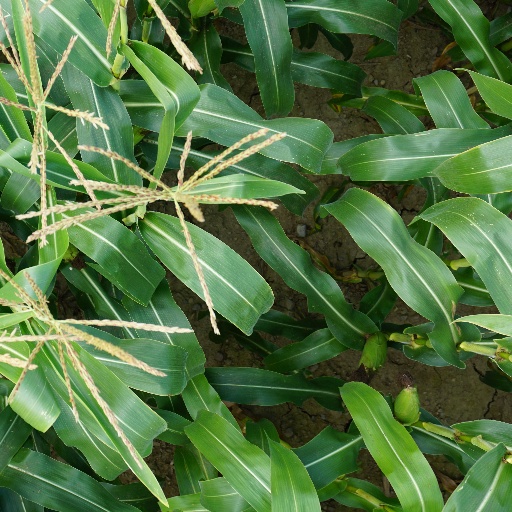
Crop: maize; corn